Teignmouth

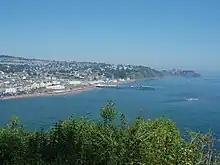
Teignmouth from The Ness

In May 2010, Teignbridge District Council put forward for consultation "A Vision for Teignmouth". This was a plan consisting of 21 regeneration projects for the town. A skatepark was opened on the seafront in July 2010 and flood defences at the Fish Quay were completed in October 2012.